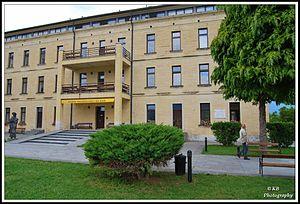
Le couvent franciscain de Šćit est un couvent de franciscains situé à Šćit, dans la municipalité de Prozor-Rama en Bosnie-Herzégovine. Il a sans doute été fondé au XVᵉ siècle et est inscrit sur la liste des monuments nationaux de Bosnie-Herzégovin.